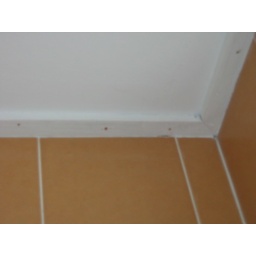
rusty nail found (orange color dot in picture) at the toilet ceiling.